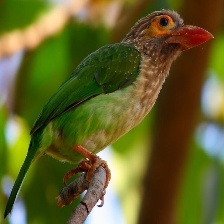
Species: COPPERSMITH BARBET
Scientific name: MEGALAIMA HAEMACEPHALA